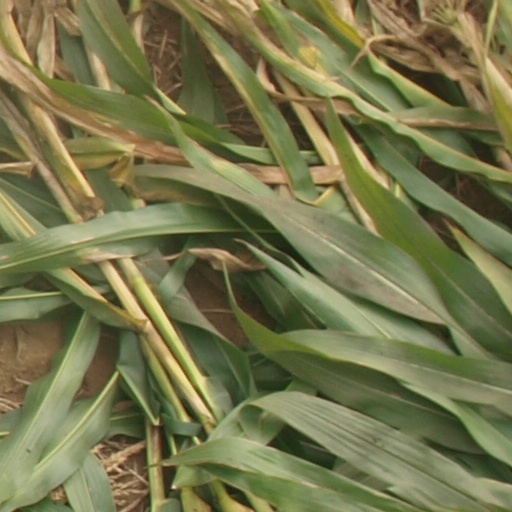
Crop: maize; corn